Angel Lagdameo

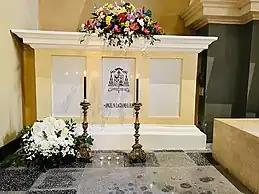
Tomb of Archbishop - Emeritus Angel N. Lagdameo, DD

On 11 March 2000 the Lagdameo was appointed by Pope John Paul II as the twelfth prelate and fifth Archbishop of Jaro. He was installed in the Cathedral of Jaro on 9 May 2000. In 2004 Blessed Hannibal di Francia, founder of the Rogationist Congregation, was approved for canonization on account of a miracle he performed on a child from Jaro who was suffering from severe meningitis. The Archbishop presided at the investigation, which lasted for three years. From 1 December 2005 to 1 December 2009 he served as president of the Catholic Bishops’ Conference of the Philippines (CBCP), a maximum of two terms.